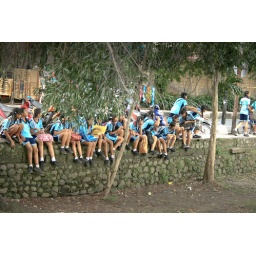
Balinese girls sitting by the stone fence watching the last kick and leaving for the night...